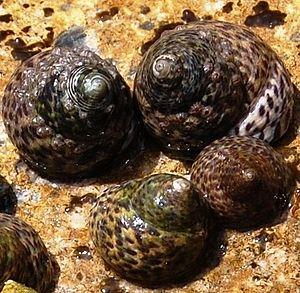
La Gibbule commune ou Gibbule toupie est un mollusque marin de la classe des Gastéropodes, de la famille des Trochidae.